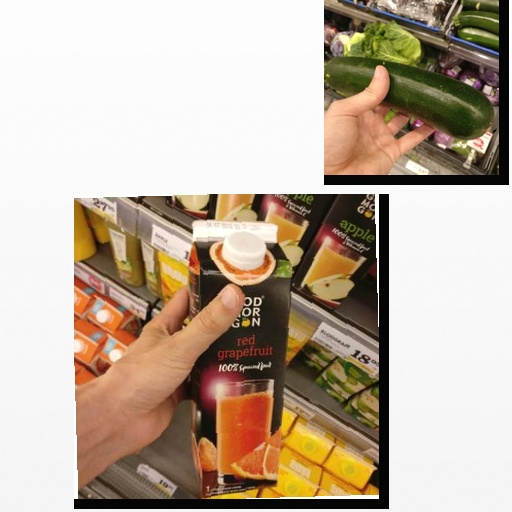
Food items: zucchini, grapefruit_juice